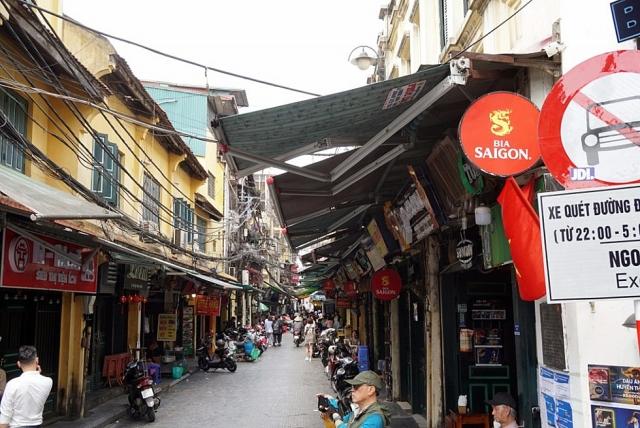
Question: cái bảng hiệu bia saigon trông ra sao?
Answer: bảng hiệu bia saigon có hình tròn, nền đỏ, chữ trắng và một con rồng màu vàng